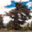
Label: pine_tree